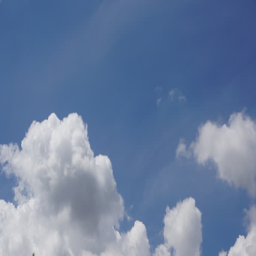
time lapse of fast moving thick clouds dissolve on the blue sky